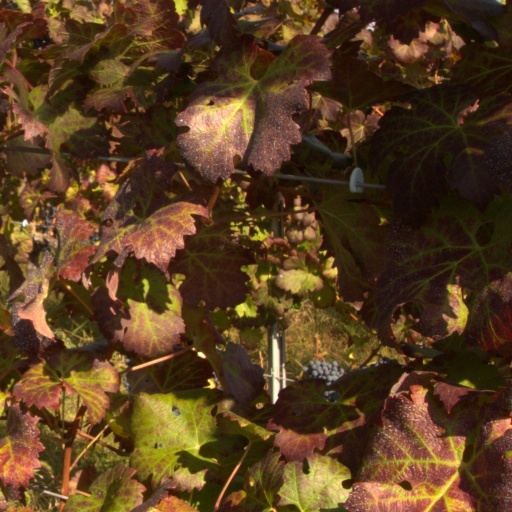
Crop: grape